Vsevolozhsk

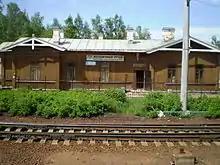
Melnichny Ruchey railway station

In Vsevolozhsk, there are three railway stations, Berngardovka, Vsevolozhskaya, and Melnichny Ruchey. Southbound trains arrive to Finlyandsky Rail Terminal in St. Petersburg. Northbound suburban trains terminate on the stations Nevskaya Dubrovka or Ladozhskoye Ozero. Melnichny Ruchey also serves as the terminal station for suburban trains.